The Gates of Italy

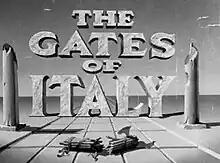
Title Frame

The Gates of Italy is a 21-minute 1943 Canadian documentary film, made by the National Film Board of Canada as part of both the wartime "Canada Carries On" and "The World in Action" series. The film was written, directed and produced by Stuart Legg and Tom Daly. "The Gates of Italy" describes the last days of Benito Mussolini's rule over Italy in 1943 during the Second World War.